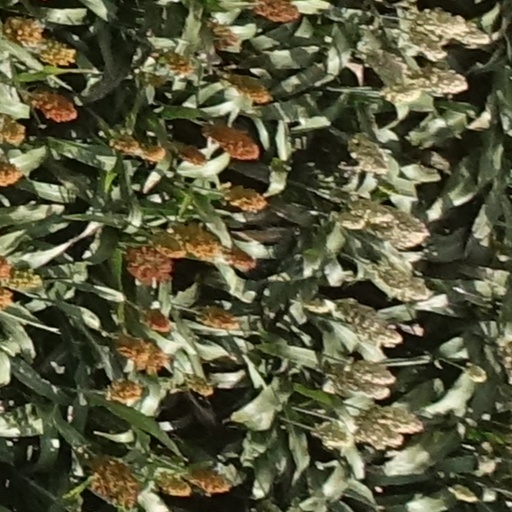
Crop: sorghum